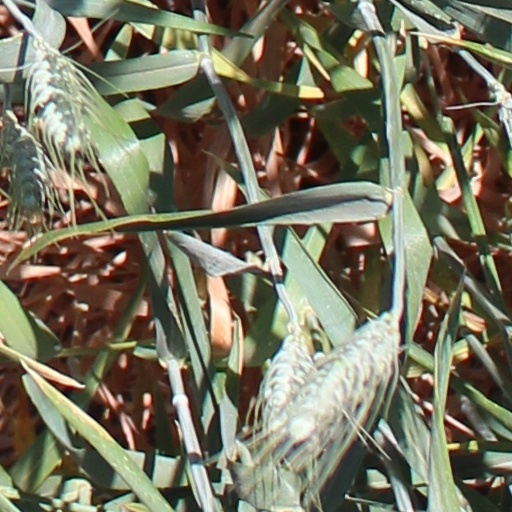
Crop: wheat